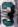
Number: 3